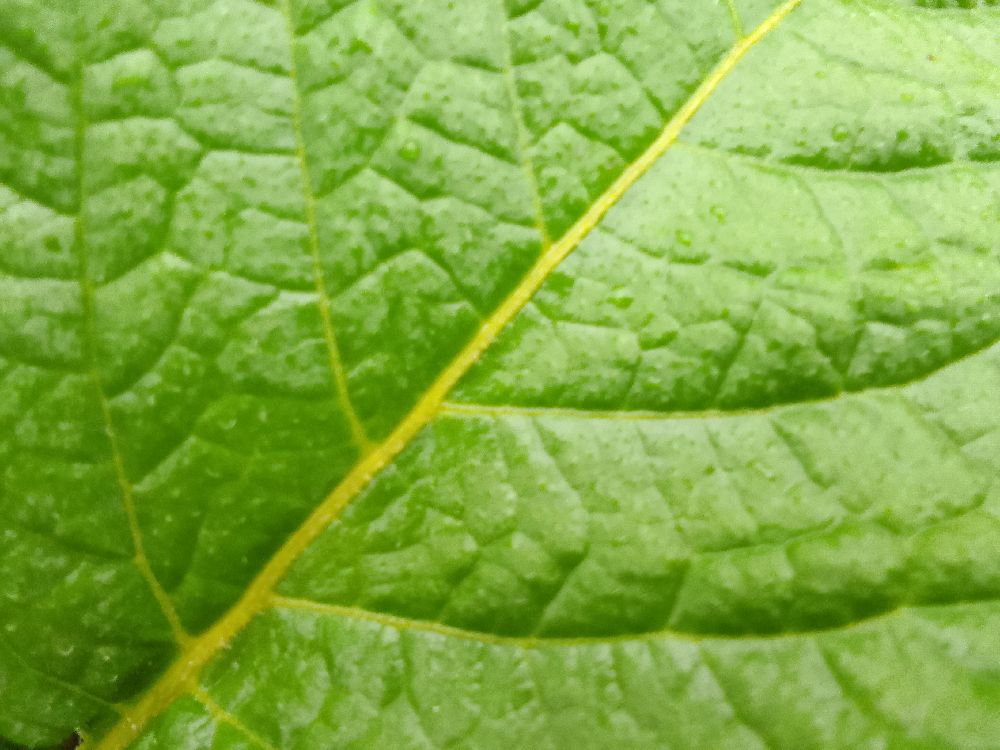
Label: Healthy